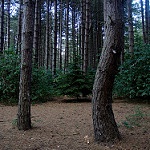
Label: forest